Årsta, Uppsala

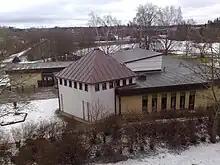
Årstakyrkan

As there are only a few through roads, transportation within Årsta generally consists of walking and cycling, as there is an abundance of foot and cycle paths. For outside connections by car, the E4 highway passes to the east of the district, while Fyrislundsgatan and Fålhagsleden provide the main connections to the rest of Uppsala.